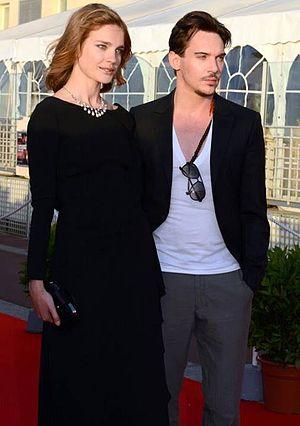
Natalia Vodianova et Jonathan Rhys Meyers lors de la présentation du film ""Belle du seigneur"" au festival de Cabourg"
Belle du Seigneur est un film dramatique franco-luxembourgo-britannico-allemand coécrit et réalisé par le réalisateur brésilien Glenio Bonder, d'après le roman éponyme de l'écrivain suisse francophone Albert Cohen, publié en 1968 par Gallimard. Achevé en 2011, il sort en salles en France le 19 juin 2013.